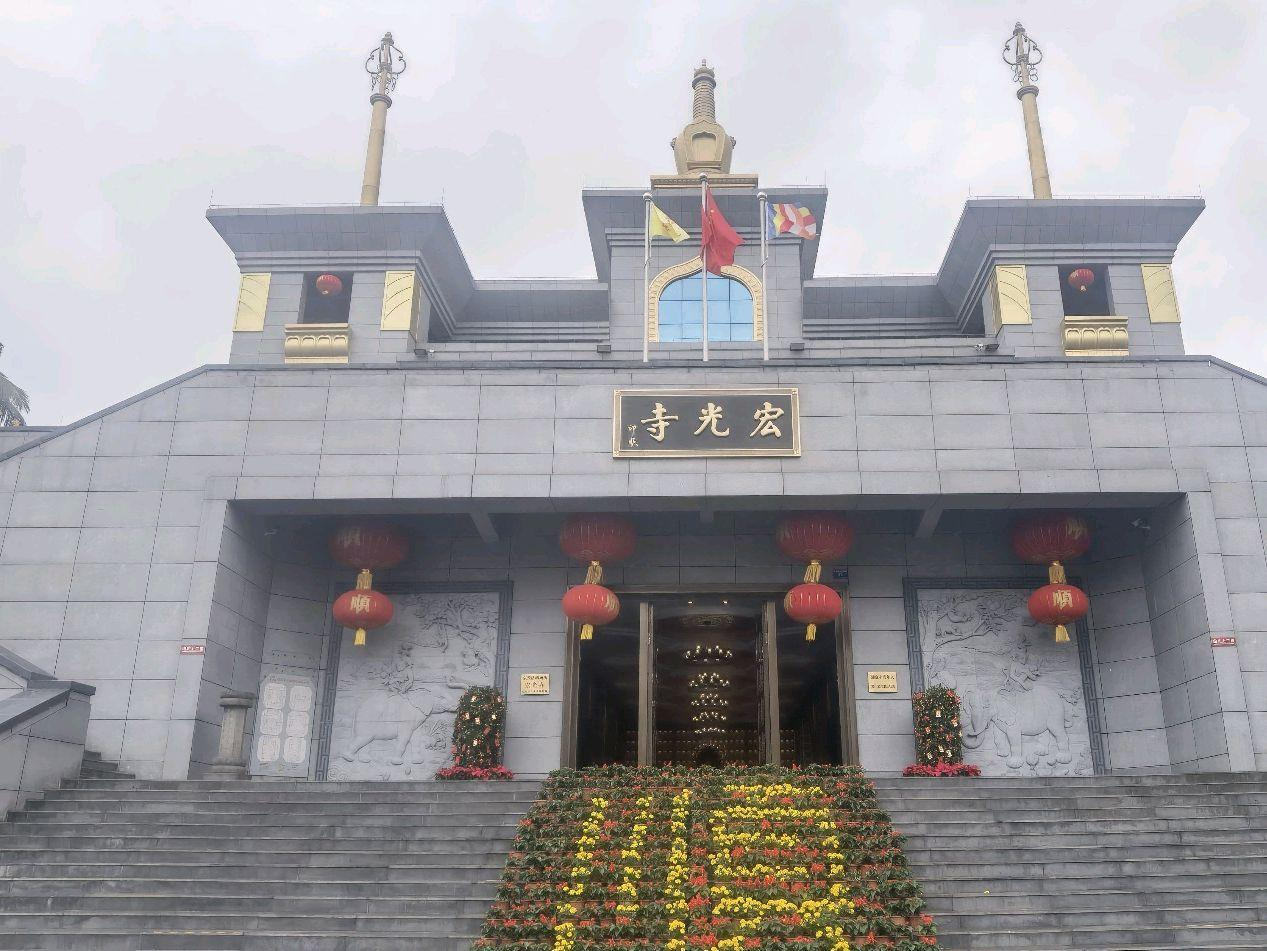
地标名称：宏光寺
所在城市：省直辖县级行政区划·文昌市